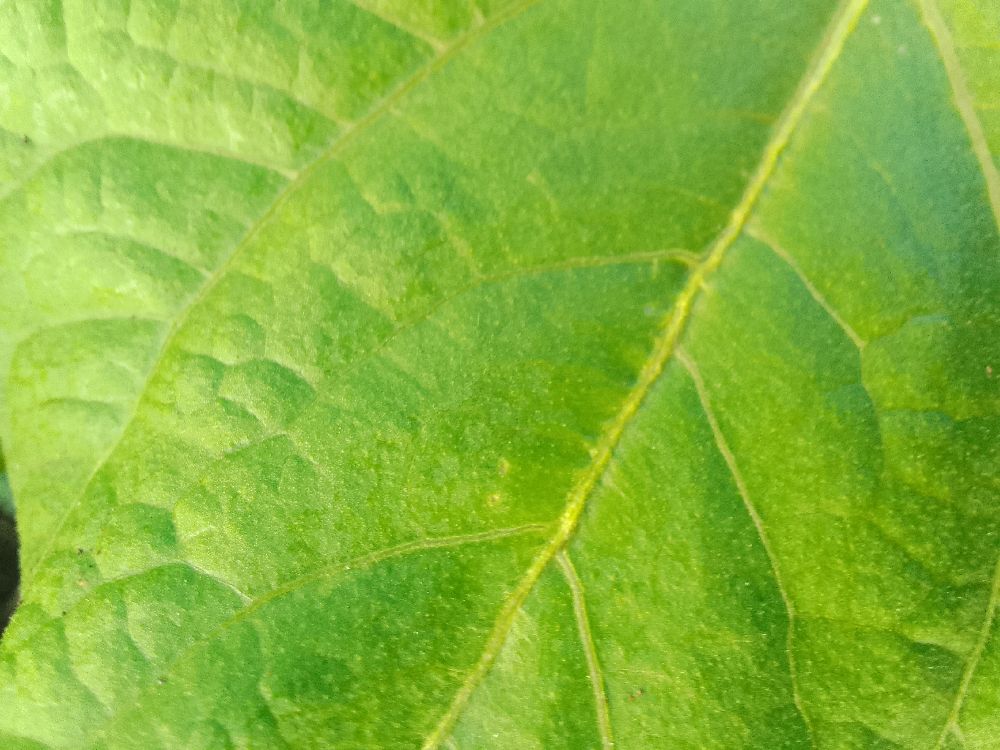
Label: healthy